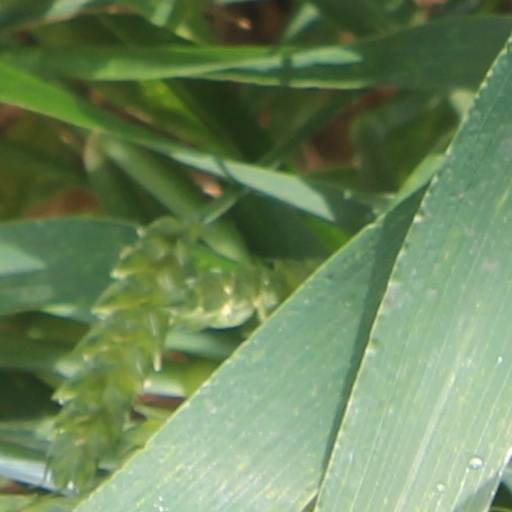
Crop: wheat